2005 German motorcycle Grand Prix

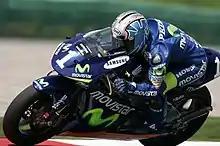
Dani Pedrosa, riding his bike during the 250cc race, which he went on to win.

The race, scheduled to be run for 27 laps, was stopped after 20 full laps due to an accident and did not restart as two thirds of the race distance had been completed.